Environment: real
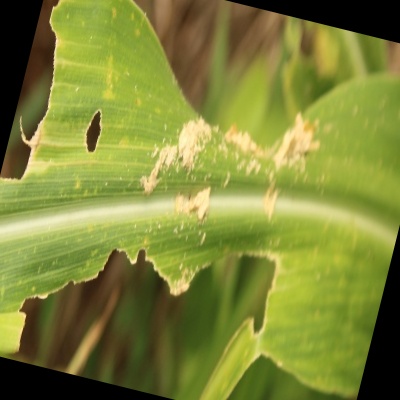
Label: fall_armyworm